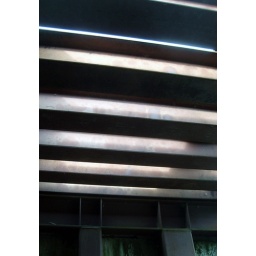
In a path under a train bridge